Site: brandenburg
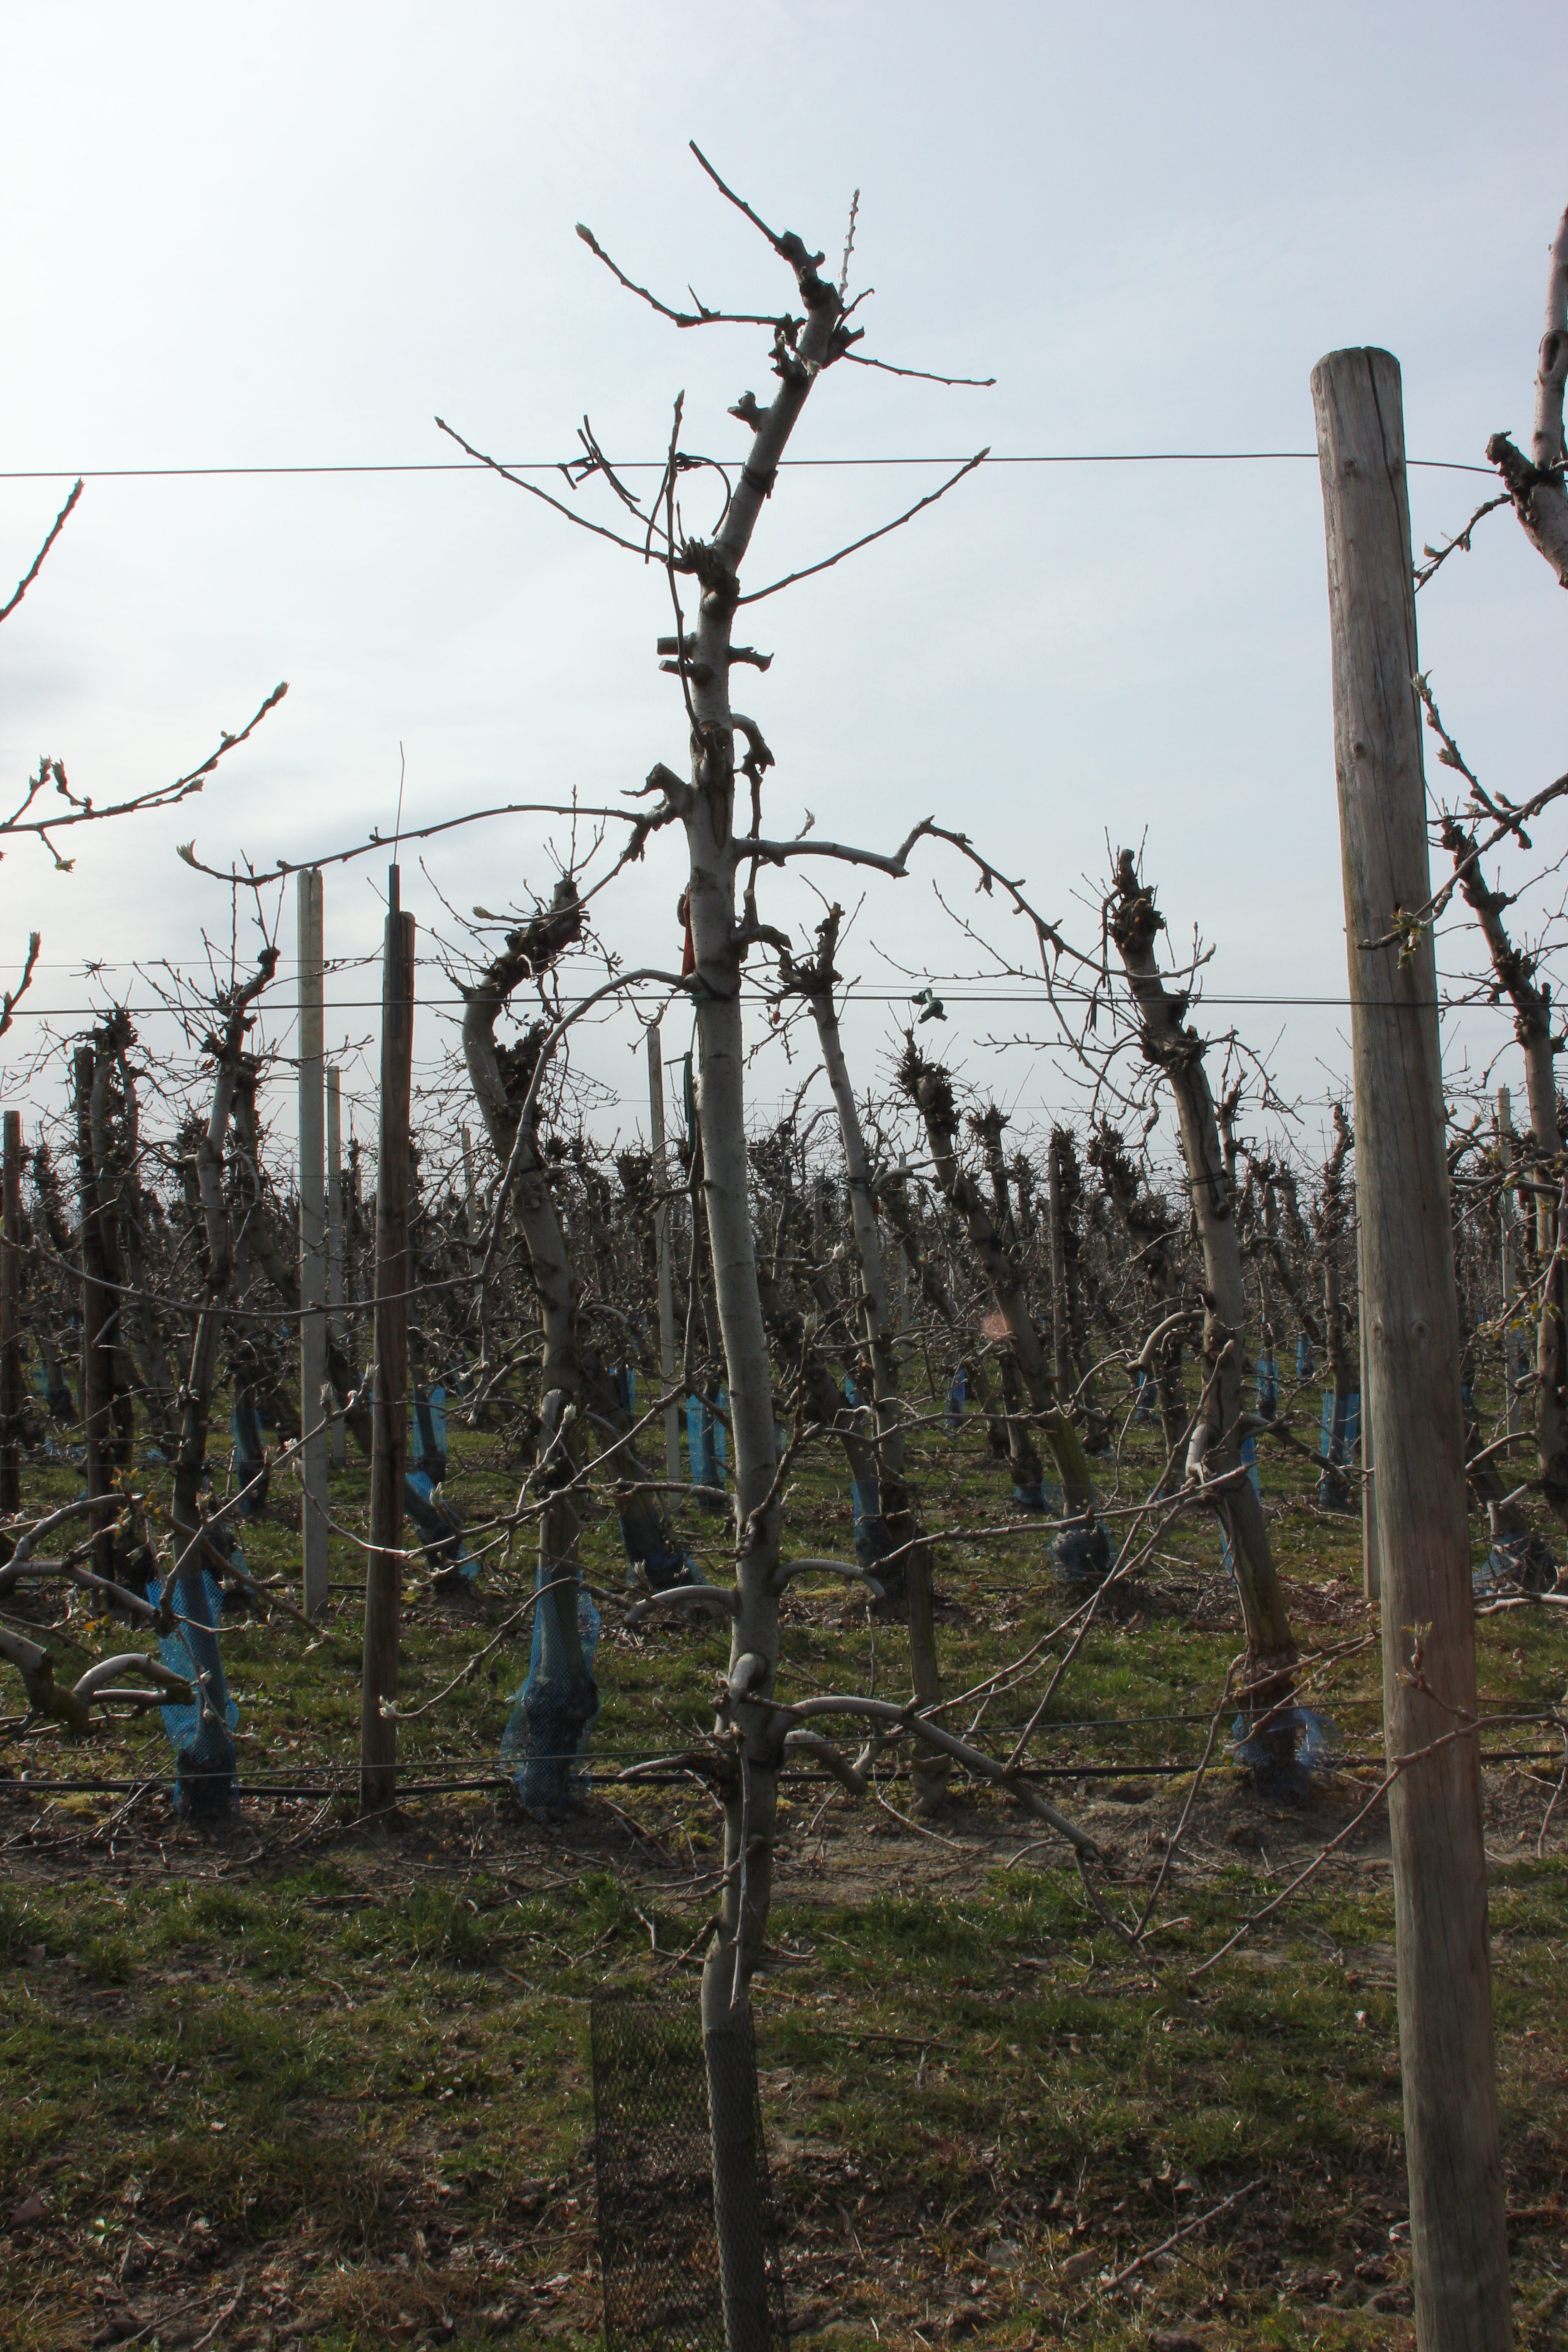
Growth stage (BBCH 54): Inflorescence emergence